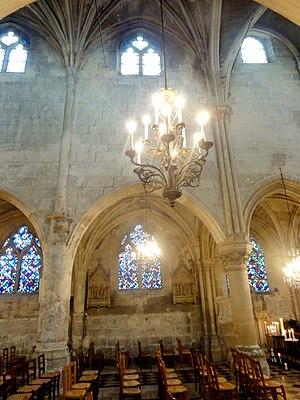
Nef, 5e travée, élévation nord.
L'église Saint-Pierre-et-Saint-Paul est une église catholique paroissiale située à Précy-sur-Oise, dans l'Oise, en France. Ce n'est certainement pas la première église de Précy. Sa partie la plus ancienne, le chœur, remonte à la fin du XIIᵉ siècle, et est de style gothique primitif. Le chevet plat se remarque par une composition particulièrement bien équilibrée, et à l'intérieur, le chœur est traité avec un raffinement exceptionnel. Les élévations latérales et la sculpture des chapiteaux sont influencés par la première cathédrale Notre-Dame de Paris. La nef, qui est aussi large et aussi élevé que le chœur, a été reconstruite sous le seigneur Louis de Saint-Gelais à partir de 1570. Le style est gothique flamboyant, alors que la Renaissance arrive déjà à son apogée. Sur le plan architectural, la nef est beaucoup moins remarquable, mais elle harmonise bien avec le chœur. Le clocher comporte des éléments des deux campagnes de construction, et il a été exhaussé au XVIIIᵉ siècle. Les deux portails de l'église ont été refaits au dernier quart du XIXᵉ siècle.